Ib Benoh

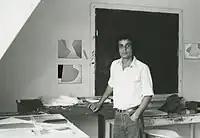
Ib Benoh at his Rhode Island School of Design summer teaching studio ca.1981

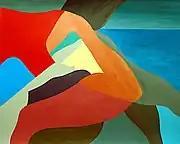
"Constructing a Dam is Must", 2003 - 2004

In January 1972, Benoh left Syria with a one-way ticket and headed for North Africa. He traced his heritage in Khoms and Tripoli, Libya, and visited Tunisia for the first time. While residing in Libya, Benoh obtained a Libyan citizenship and became an active art community member, working at the Unity of Fine and Plastic Arts department in the Ministry of Culture in Tripoli.